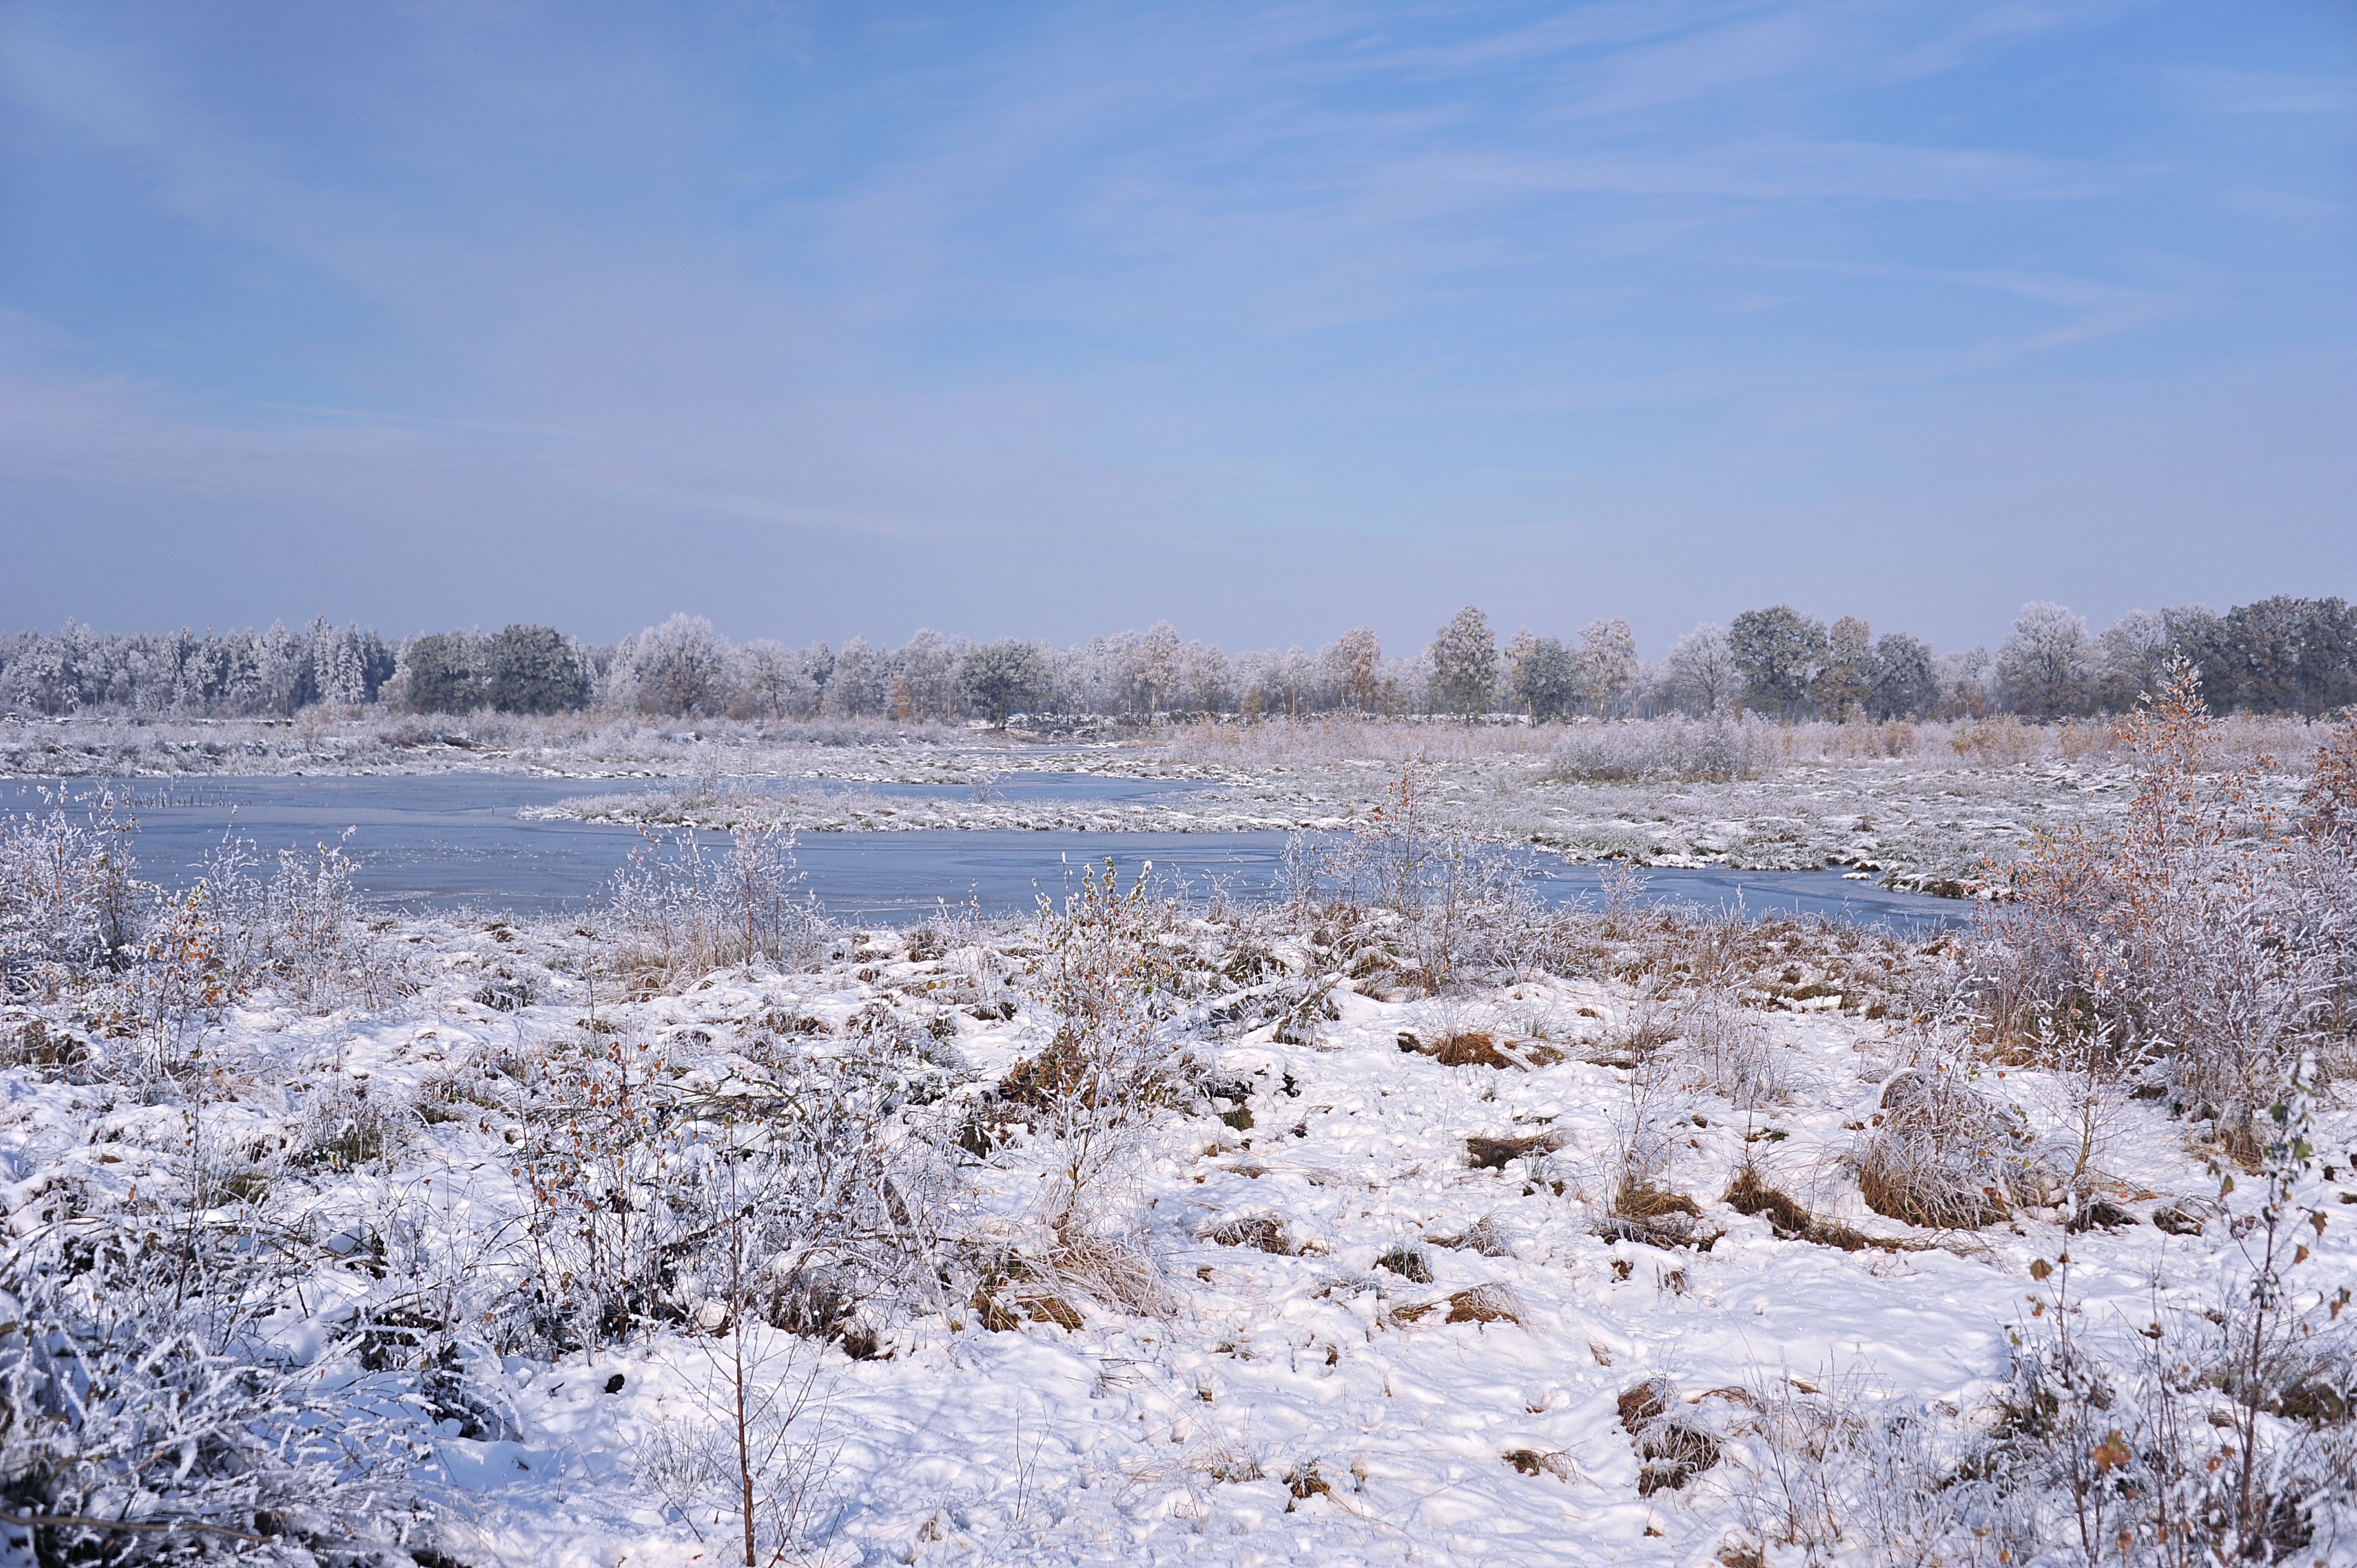
landscape, wilderness, mountain, snow, cold, winter, frost, ice, weather, season, trees, moor, plateau, hoarfrost, tundra, freezing, peat, natural environment